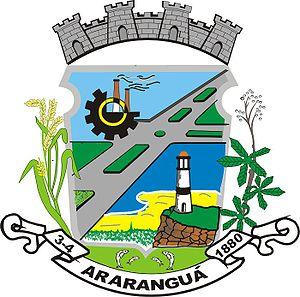
Le blason de la municipalité brésilienne d'Araranguá est l'un des symboles officiels de la ville. Il fut institué le 3 novembre 1971.